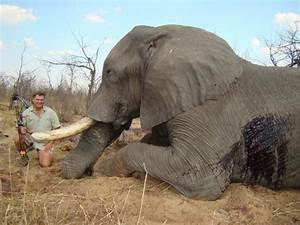
Label: elephant